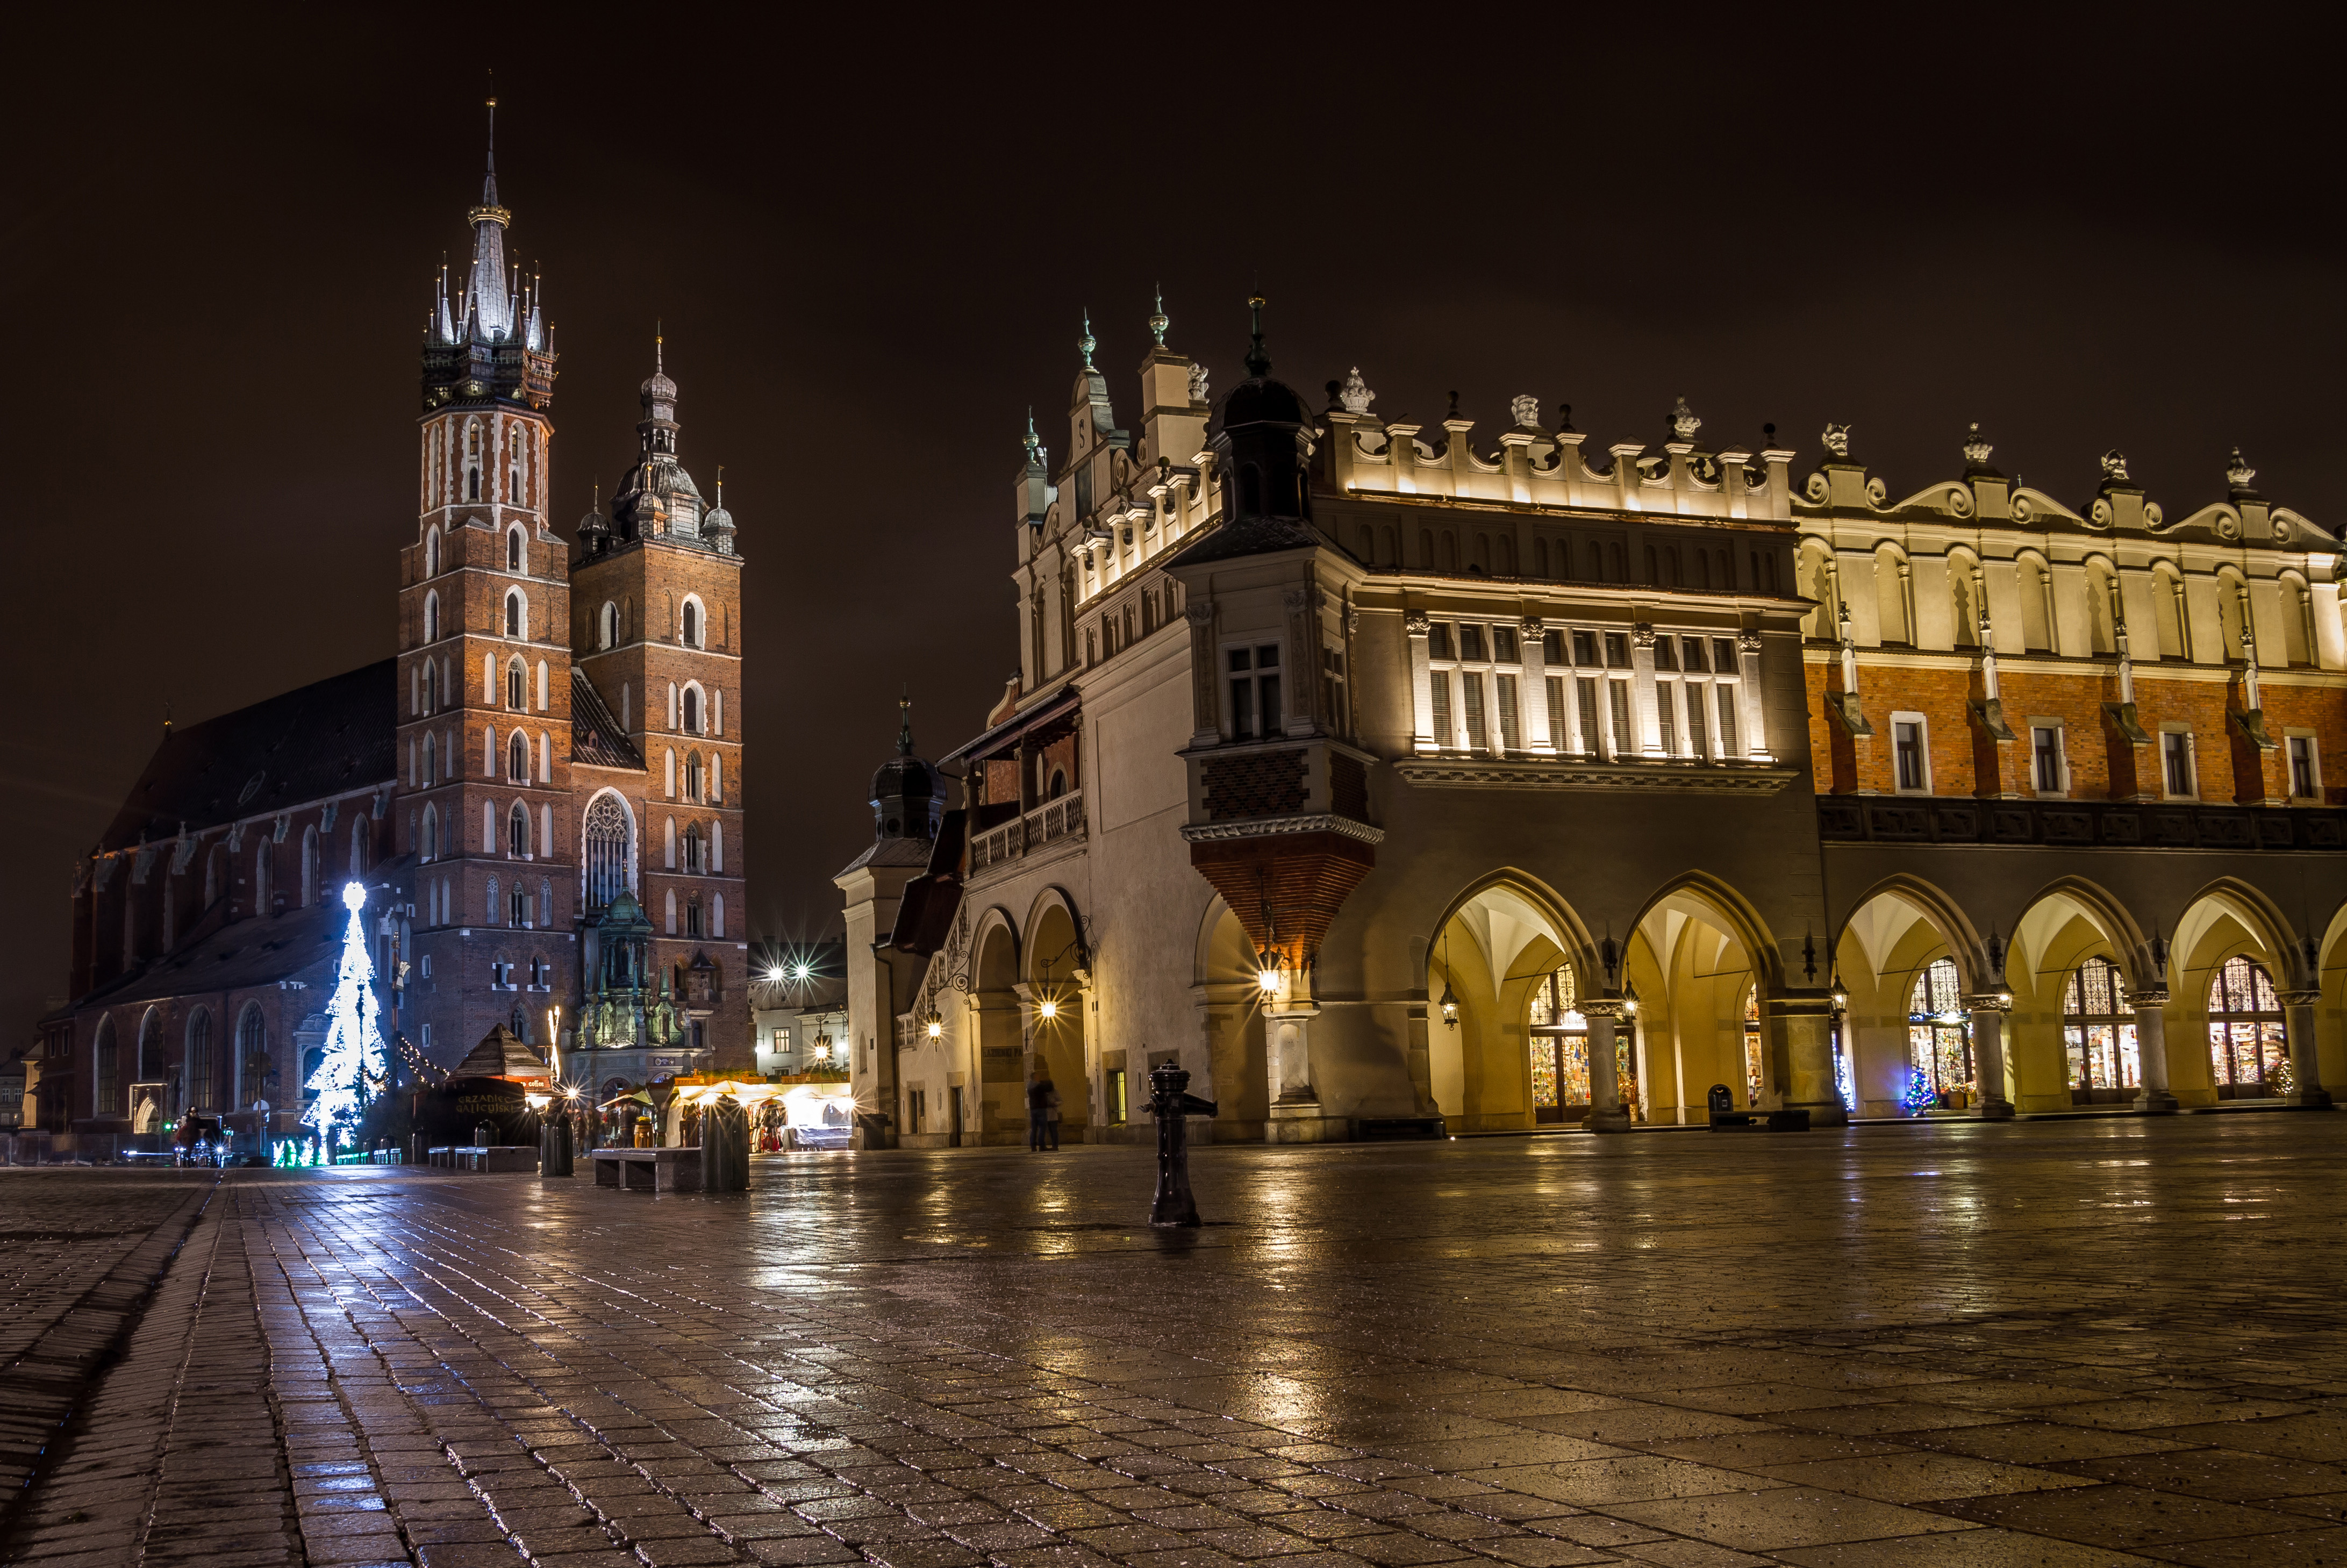
architecture, night, town, old, city, cityscape, travel, europe, evening, reflection, plaza, square, landmark, market, sightseeing, church, cathedral, historic, poland, by, st, town square, main, basilica, marys, polska, krakow, cracow, mariacki, sukiennice, landmarks, rynek, koci, gwny, bazylika, metropolis, human settlement